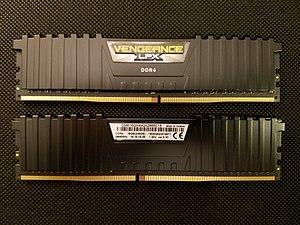
2 barrettes mémoire de marque Corsair de 8Go chacune. Elles sont de type DDR4 et fonctionnent 2666 MT/seconde, leurs latences est 16-18-18-35 avec une tension de 1.2V.
La DDR4 SDRAM succède à la DDR3 SDRAM. Elle est notamment mise en avant par les fabricants pour une consommation énergétique moindre par rapport à la version précédente. La plus basse fréquence d'horloge débute à 2 133 MHz jusqu'au niveau maximal de 3,2 GHz pour une tension de 1 V.